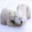
Label: bear